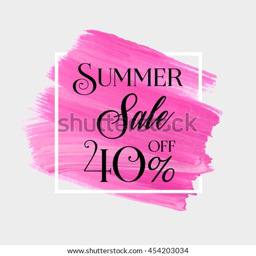
summer sale % off sign over grunge brush art paint abstract texture background acrylic stroke poster vector illustration .